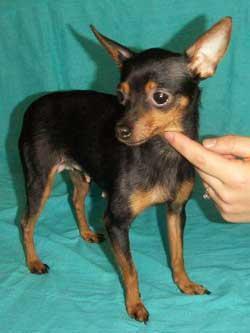
toy_terrier